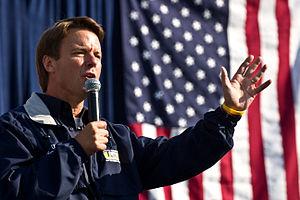
Johnny Reid Edwards dit John Edwards, né le 10 juin 1953 à Seneca, est un homme politique américain, membre du Parti démocrate, sénateur de Caroline du Nord au Congrès des États-Unis de 1999 à 2005, candidat à la vice-présidence des États-Unis en 2004 et candidat à l'investiture démocrate pour l'élection présidentielle américaine de 2008.
La Livestrong Foundation, connue auparavant sous le nom de Lance Armstrong Foundation, est une association caritative américaine fondée en 1997 par le coureur cycliste Lance Armstrong à la suite de sa rémission après un cancer. Le siège de la fondation est situé à Austin au Texas, ville de résidence de Lance Armstrong.